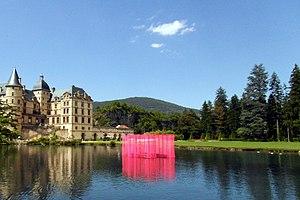
Vue de l'installation Rose Palace sur le canal
Le château de Vizille également appelé Domaine départemental de Vizille est un parc de cent hectares dans lequel est situé le château Lesdiguières abritant le musée de la Révolution française. Le château du XVIIᵉ siècle se dresse sur la commune de Vizille dans le département de l'Isère et la région Auvergne-Rhône-Alpes.